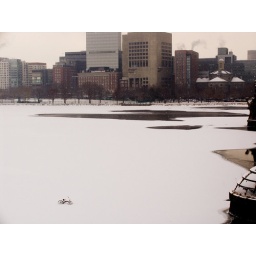
A bike sitting in the middle of the Charles river.